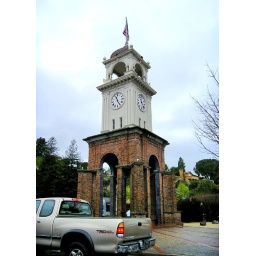
Bruce says this clock tower in downtown Santa Cruz is where everyone used to score drugs.